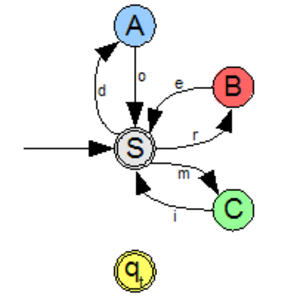
En informatique théorique, en théorie des langages, une grammaire régulière, rationnelle ou à états finis est une grammaire hors-contexte particulière qui décrit un langage régulier. Les grammaires régulières donnent donc une autre possibilité que les expressions rationnelles et les automates finis pour décrire un langage régulier.